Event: Nepal Earthquake
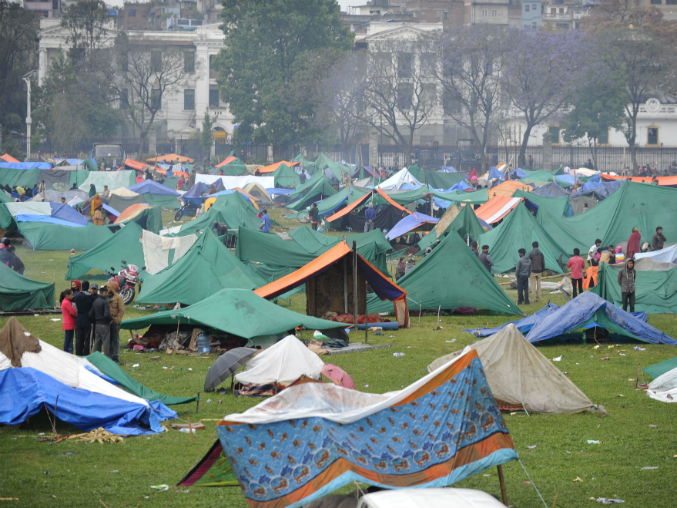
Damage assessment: no_damage